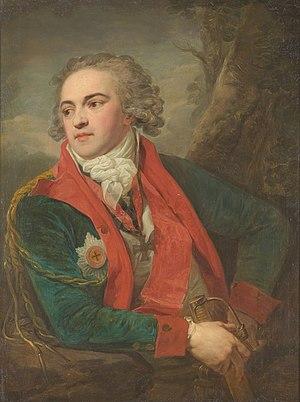
Le comte Stepan Stepanovitch Apraxine, né le 13 juillet 1757 à Riga et mort le 8 février 1827 à Moscou, est un aristocrate russe qui fut général de cavalerie et gouverneur militaire de Smolensk.